Aeschines

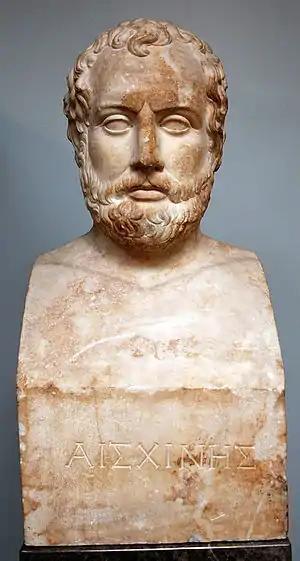
Marble bust of Aeschines found in Heraclea Lyncestis, North Macedonia, now in the British Museum

Aeschines (Greek: ; 389314 BC) was a Greek statesman and one of the ten Attic orators.